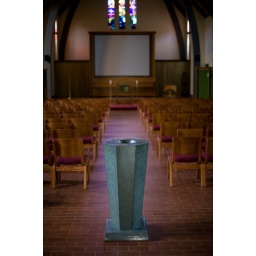
The big screen faces off against the holy water stoup . . . newfangleness on one end, tradition on the other.